Julianne Moore filmography

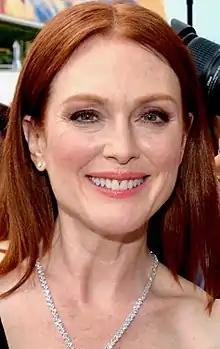
A headshot of Julianne Moore at the Cannes Film Festival in 2018

Julianne Moore is an American actress who made her acting debut on television in 1984 in the mystery series "The Edge of Night". The following year she made her first appearance in the soap opera "As the World Turns", which earned her a Daytime Emmy Award for Outstanding Ingenue in a Drama Series in 1988. Following roles in television films, Moore had her breakthrough in Robert Altman's drama film "Short Cuts" (1993). Her performance garnered critical acclaim as well as notoriety for a monologue her character delivers while nude below the waist. She played lead roles in 1995 in Todd Haynes' drama "Safe" and the romantic comedy "Nine Months". In 1997, Moore portrayed a veteran pornographic actress in Paul Thomas Anderson's drama film "Boogie Nights", which earned her her first nomination for the Academy Award for Best Supporting Actress. She also appeared in Steven Spielberg's adventure sequel ""—Moore's biggest commercial success to that point. Two years later, she played a wartime adulteress in "The End of the Affair", for which she received her first Academy Award for Best Actress nomination.